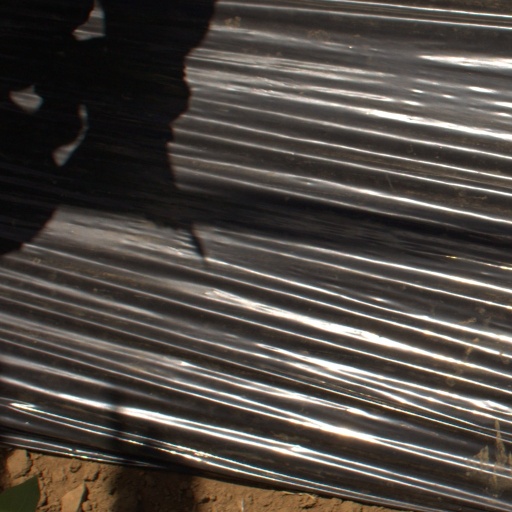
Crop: Jerusalem artichoke